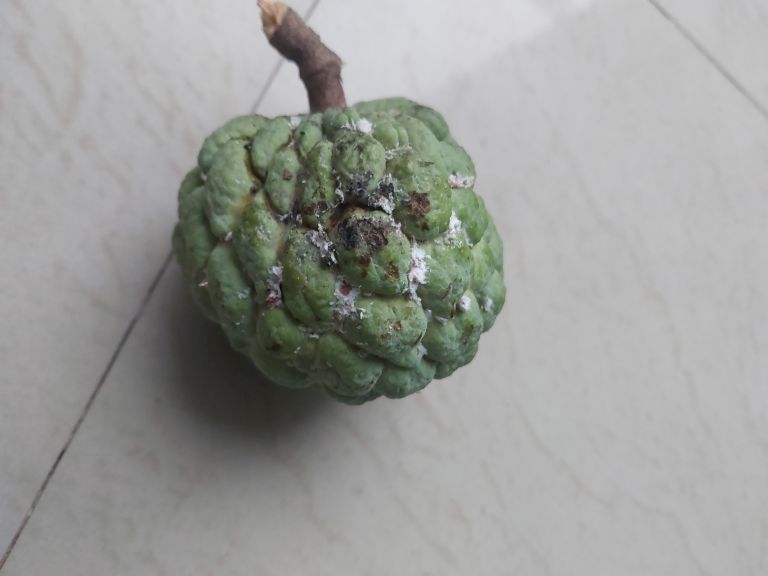
Disease label: Leaf spot on fruit